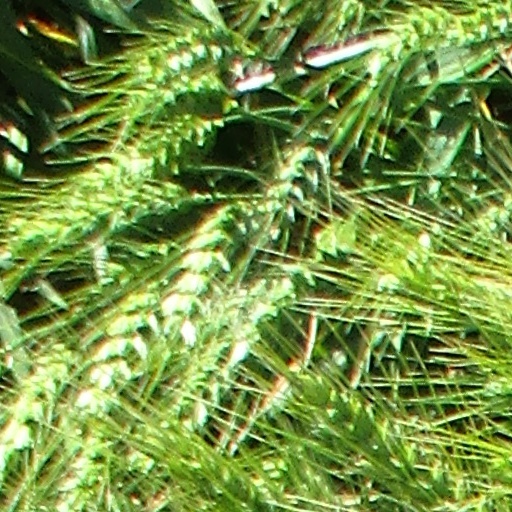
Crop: wheat